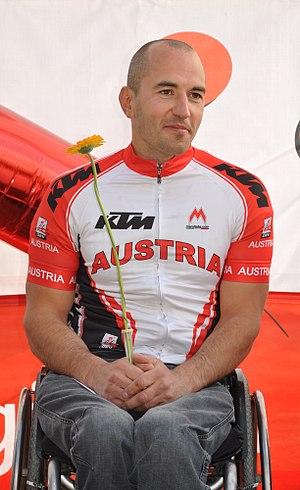
Thomas Frühwirth ou Fruehwirth né le 12 août 1981 à Edelsbach est un triathlète handisport autrichien, il pratique également le paracyclisme.